2023 24 Hours of Daytona

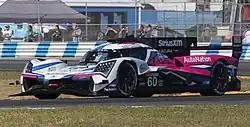
Meyer Shank Racing, the 2022 winners, returned in the new GTP class with the Acura ARX-06.

The list of entries for the 24-hour race consisted of 61 cars across five classes, equaling the number from the previous year's race. There were nine entries in Grand Touring Prototype (GTP), 10 entries in Le Mans Prototype 2 (LMP2), nine entries in LMP3, and 33 entries across both GT Daytona classes, with nine entered in GTD Pro and 24 entered in GTD.